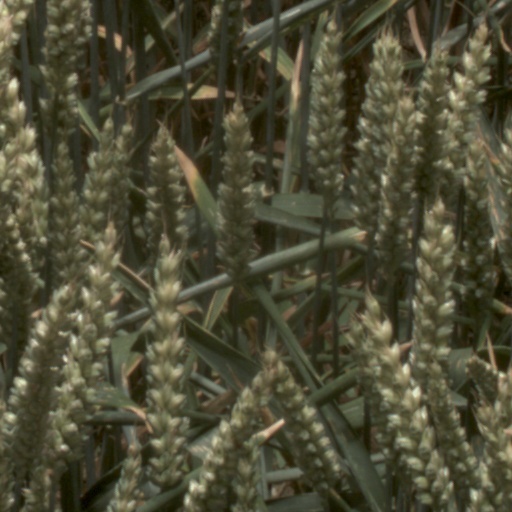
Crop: wheat